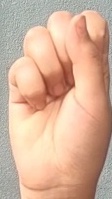
ASL sign: S